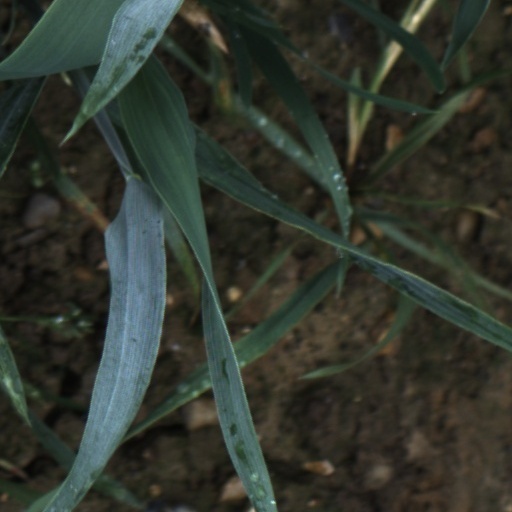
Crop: wheat